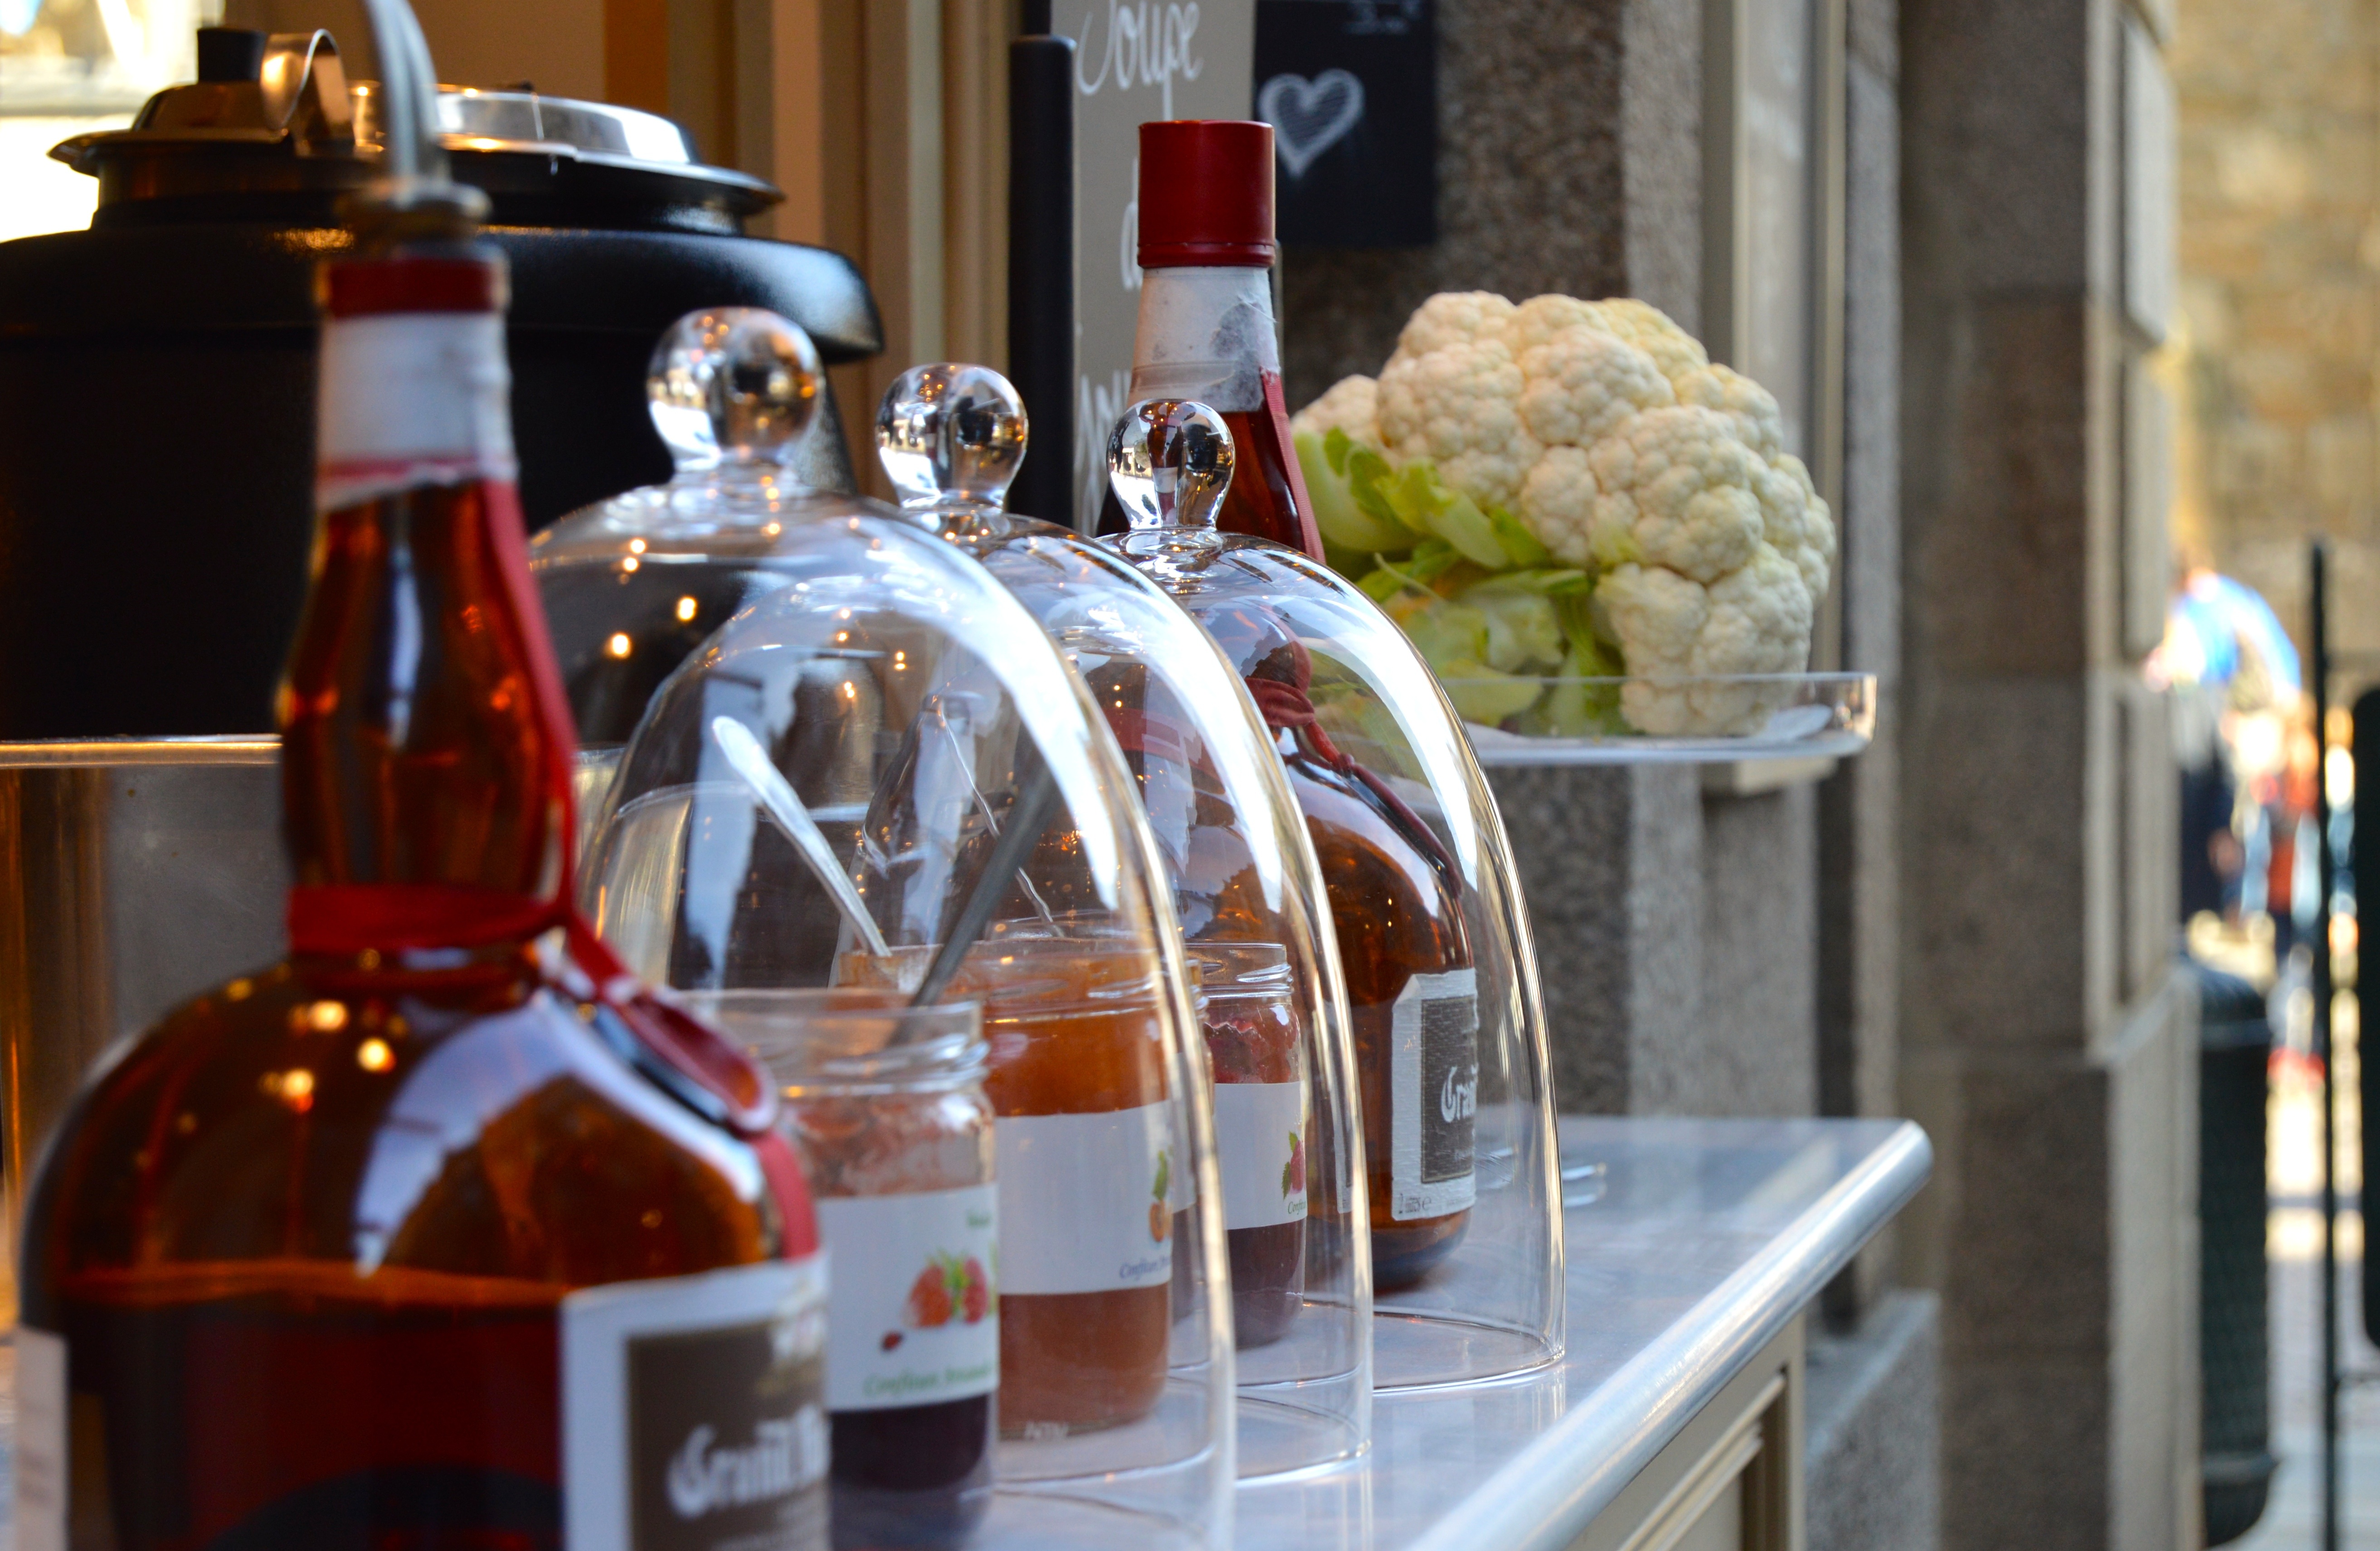
wine, restaurant, color, drink, sense